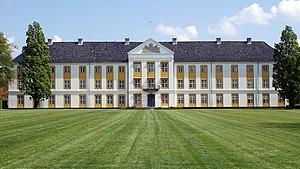
Augustenborg est un bourg du Danemark.